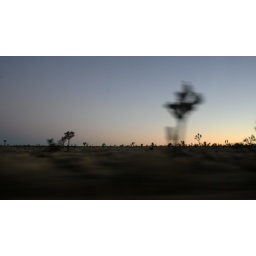
Sunset in the Joshua tree forest